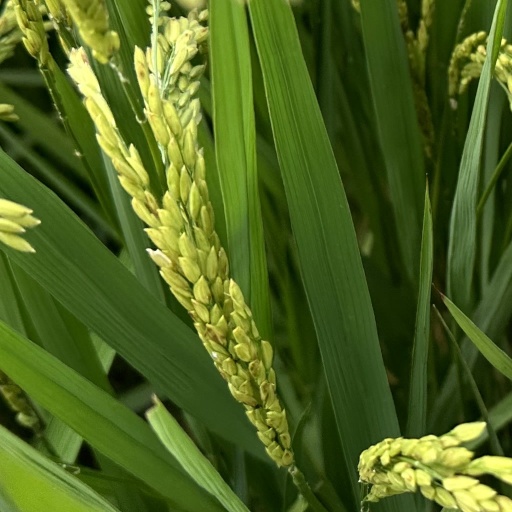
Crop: rice